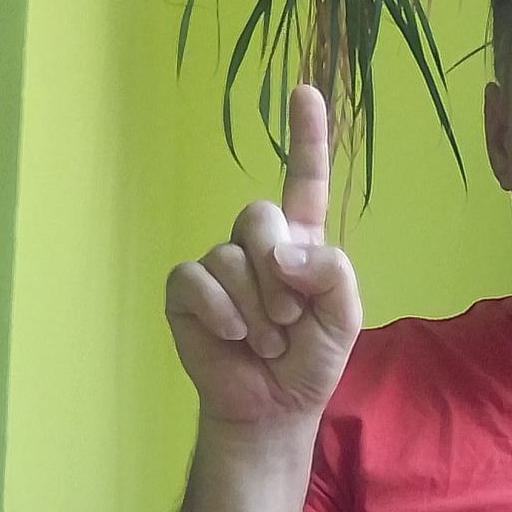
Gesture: one